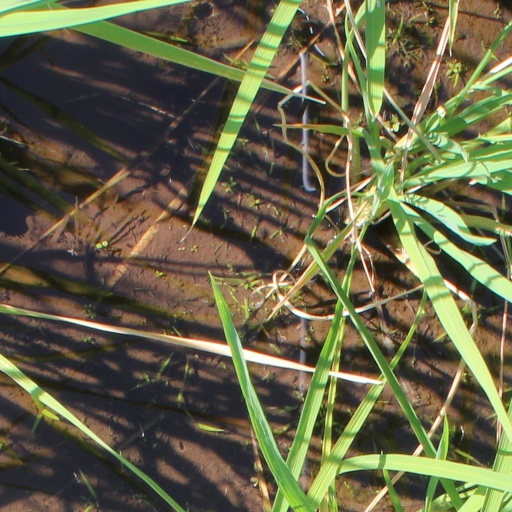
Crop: rice